James Esmond

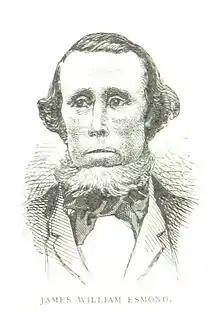
An 1888 illustration of Esmond

James William Esmond (11 April 1822 – 3 December 1890) was an Irish-Australian gold prospector and miner, and was one of the first people to discover gold in Australia.